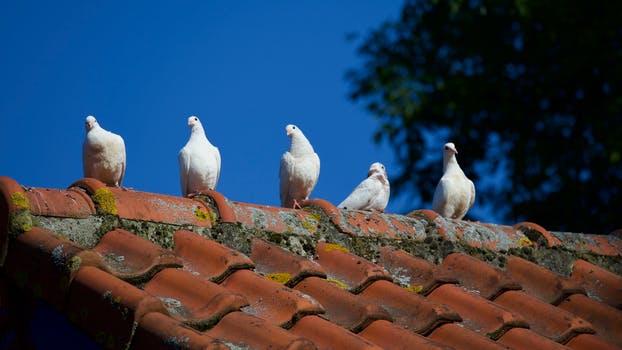
Label: No Watermark